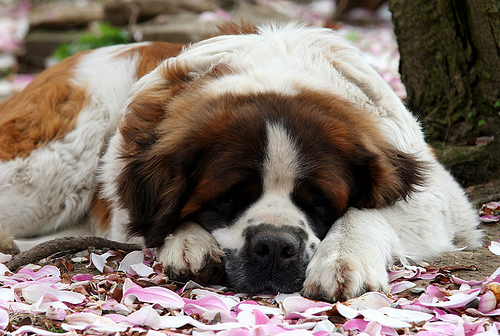
Breed: saint bernard